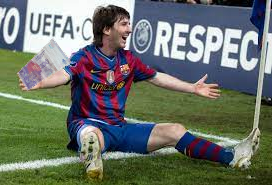
Denominación: 100